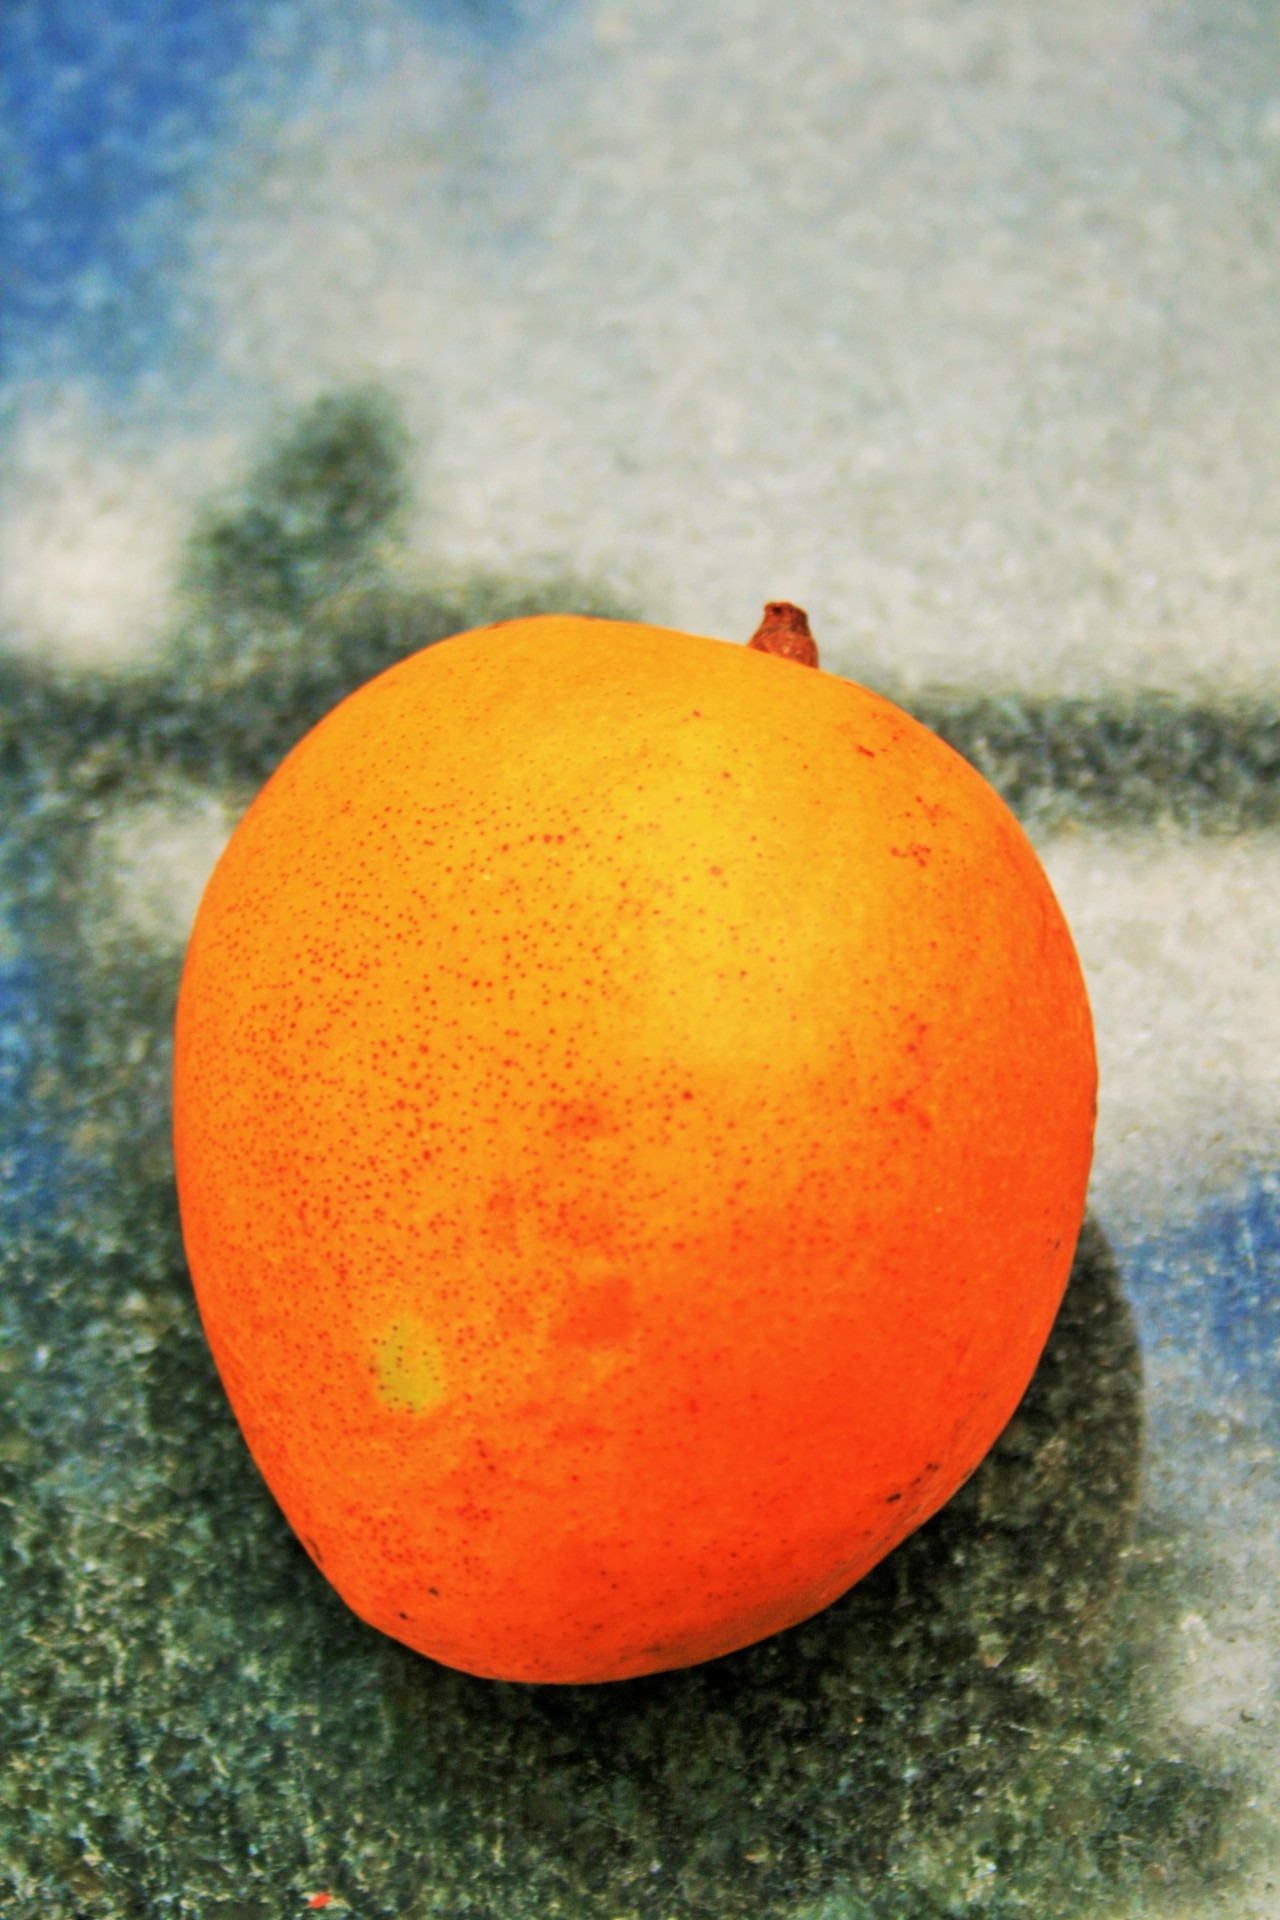
plant, fruit, sweet, round, ripe, orange, food, produce, tropical, juicy, dessert, juice, nutrition, mango, citrus, macro photography, flowering plant, land plant